No. 6 Squadron RAAF

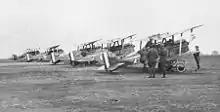
Five of No. 6 Squadron's S.E.5 aircraft at Minchinhampton in 1917

The squadron moved to Shawbury the day after it was formed and then to Ternhill on 29 June. It became part of the 1st Training Wing on 1 September, when that unit was established to command the four AFC training squadrons in England (the others being No. 5, No. 7 and No. 8 Squadrons). In January 1918 the squadron was redesignated No. 6 Squadron AFC; the other AFC units were also renamed at this time. No. 6 Squadron moved to Minchinhampton on 25 February. The squadron used several types of aircraft to train pilots, including the Bristol Scout D, Sopwith 1½ Strutter, Sopwith Pup, Avro 504, Airco DH.5, Royal Aircraft Factory S.E.5 and Sopwith Camel. While most of these aircraft types were obsolescent and suitable only for elementary flight training, the S.E.5s, Sopwith Pups and Sopwith Camels were up to date and in service with combat units in France.